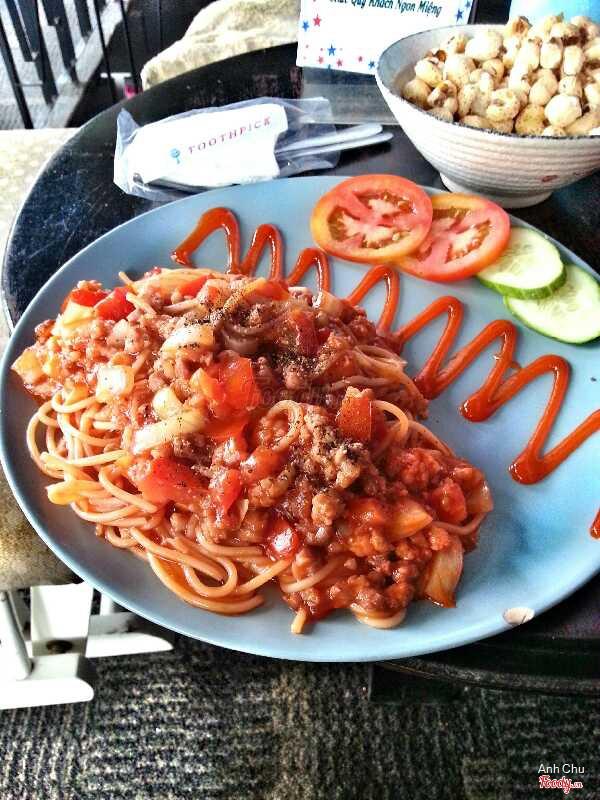
có sự xuất hiện của một đĩa mì trộn ở trên bàn